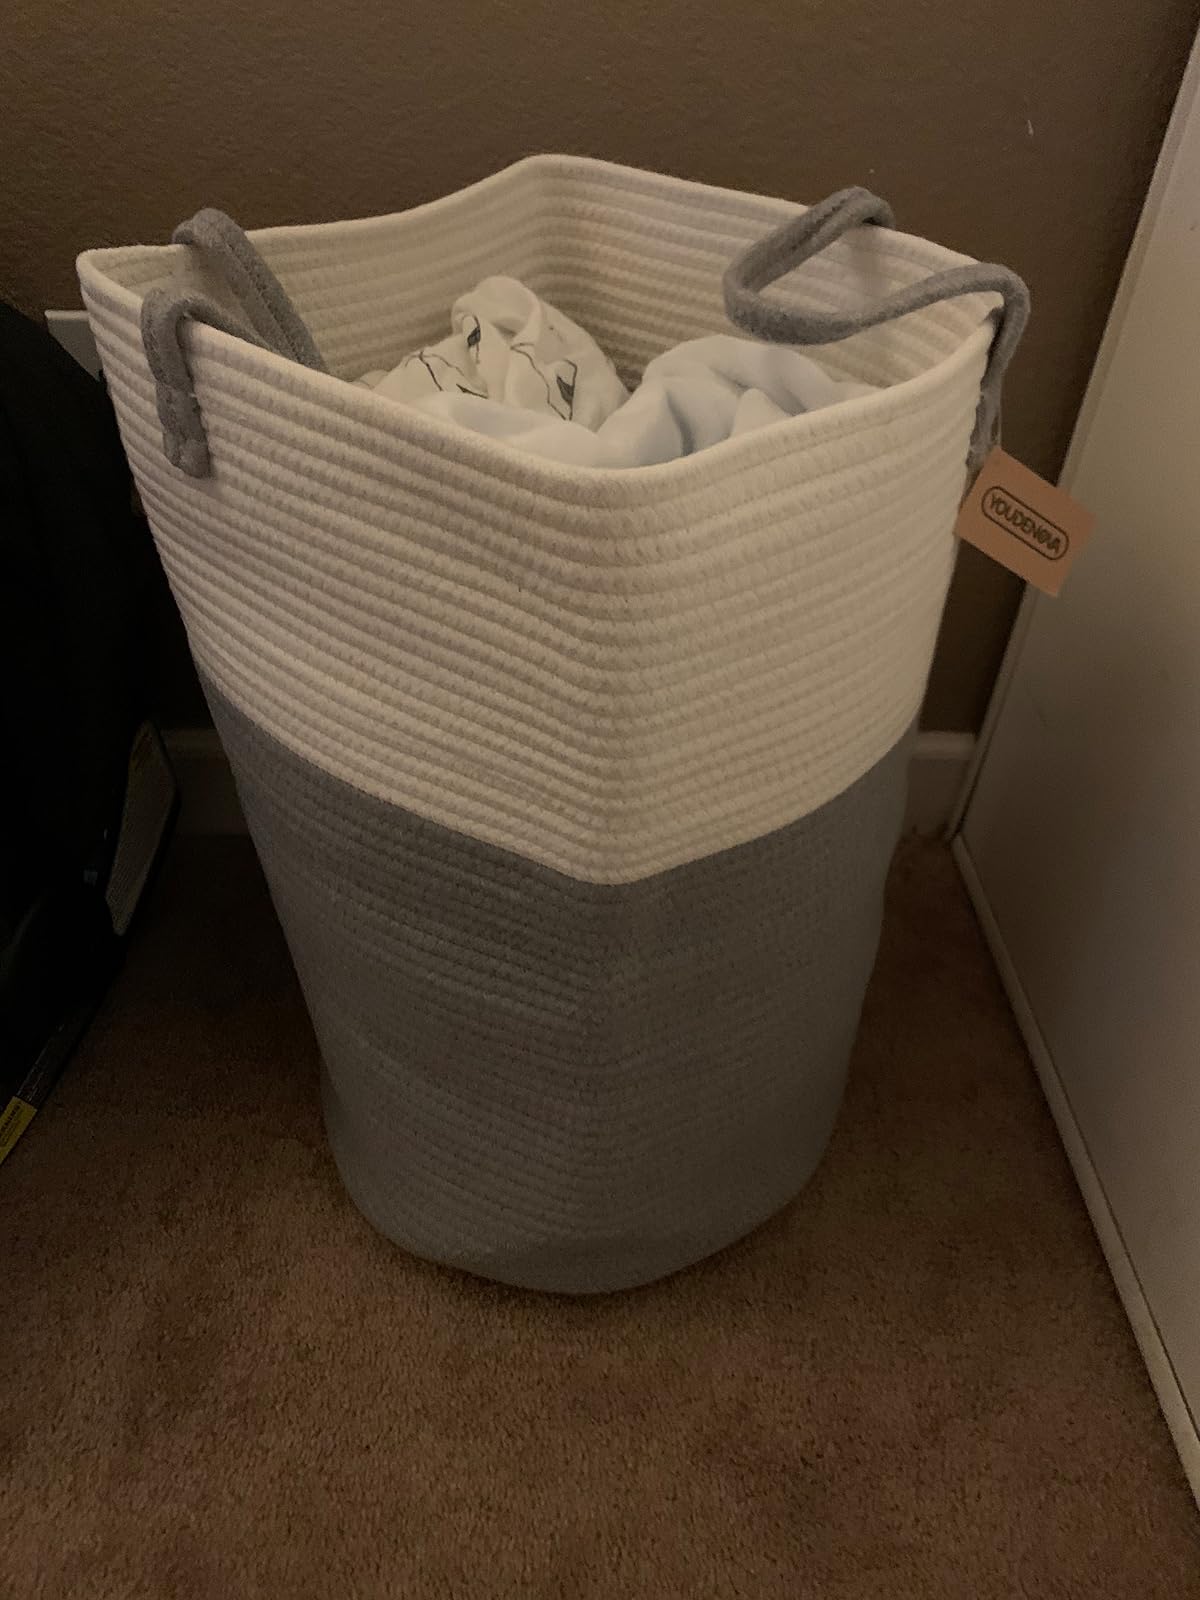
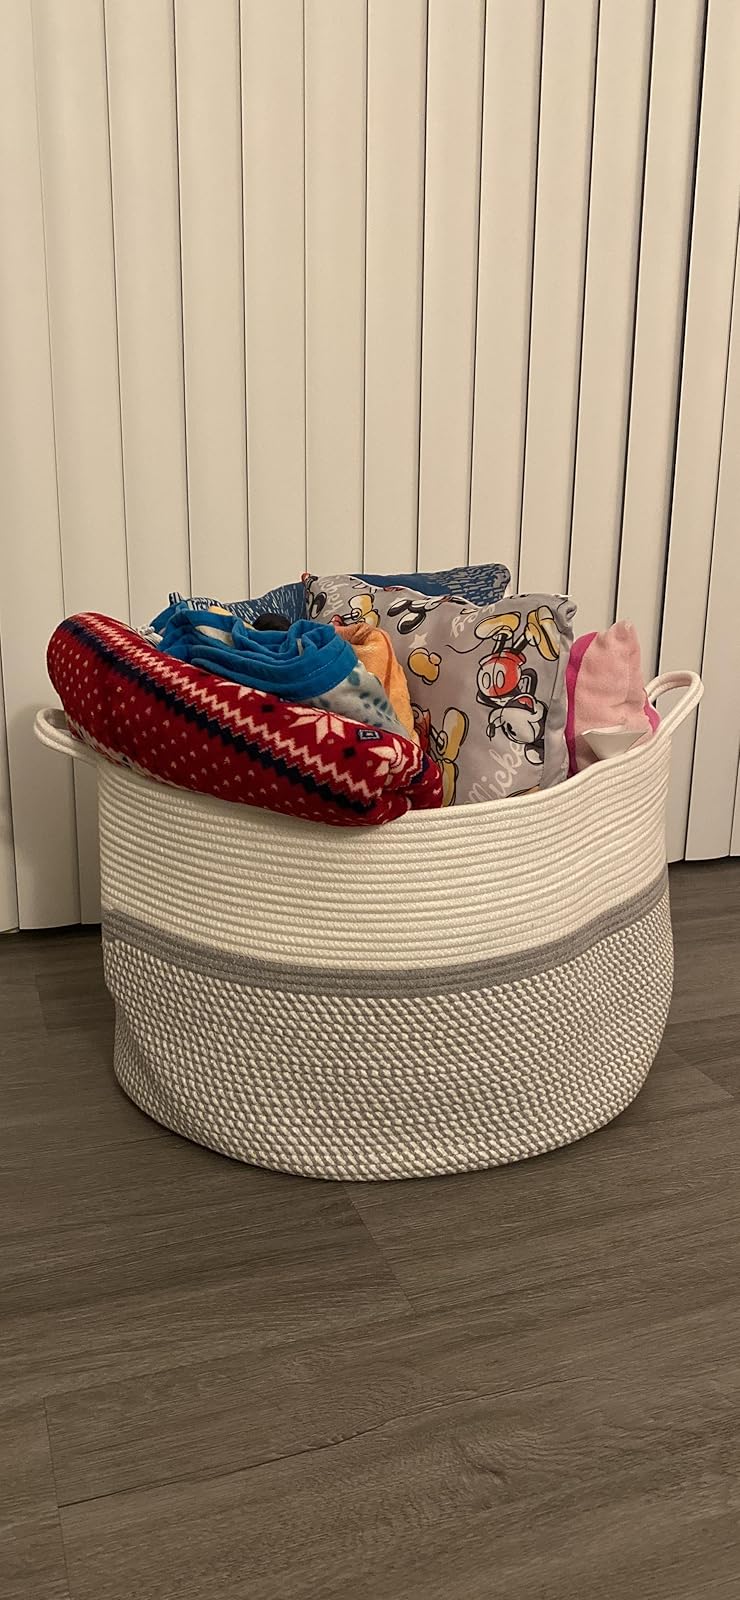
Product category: items_hamper
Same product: no